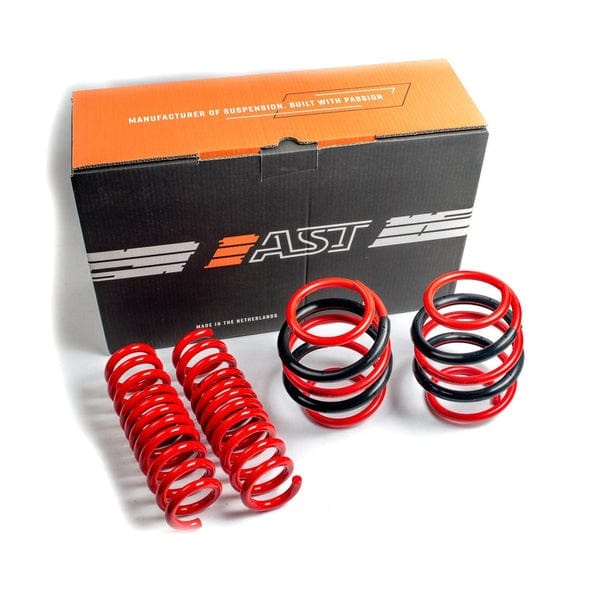
AST Suspension Lowering Springs - Chrysler NEON (09/1999-12/2006)
The AST Lowering Springs offer a solution to reduce your vehicle’s center of gravity while preserving the comfort you’re accustomed to from the original equipment manufacturer (OEM) springs. These springs serve as a direct replacement for your OEM springs and have been developed especially for each vehicle specific. Crafted from premium materials using the best Wafios coiling machines. Their progressive design strikes the perfect balance between lowering your ride and enhancing performance. Developed and tested to work flawless with stock dampers Progressive design for the best lowering vs performance Over 2500 different applications Improved handling and consistent performance due to Monotube technology (i: provides greater damping power due to the larger surface area of the piston.) Lowering from 20mm to 60mm Applications starting from 1966 to now Cold coiled With a broad range of applications, spanning over 3000 different vehicle models from 1966 to the 2023 day, you can trust these springs to suit your needs. Plus, these springs come backed by a lifetime warranty against breaking, ensuring your peace of mind as you hit the road. How to change springs:
Brand: AST Suspension
Category: Vehicles & Parts > Vehicle Parts & Accessories > Motor Vehicle Parts > Motor Vehicle Suspension Parts > Coil Springs